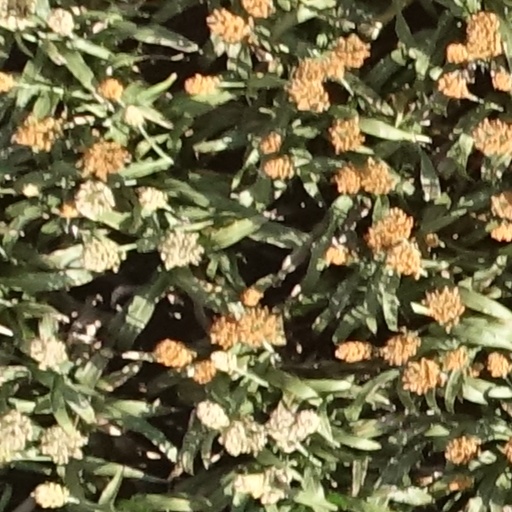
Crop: sorghum